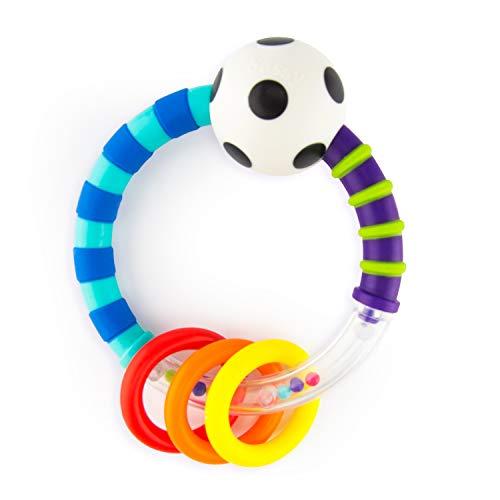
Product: Sassy Ring Rattle | Developmental Baby Toy for Early Learning | High Contrast | For Ages Newborn and Up
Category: Toys & Games | Baby & Toddler Toys | Rattles & Plush Rings
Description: Variety of textures to explore make it a great first toy for baby.
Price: $4.56